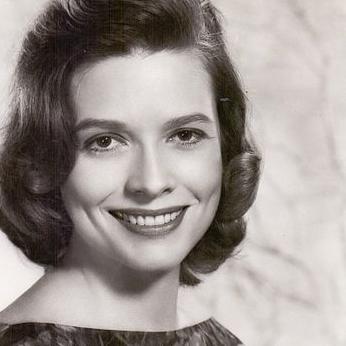
Age: 35